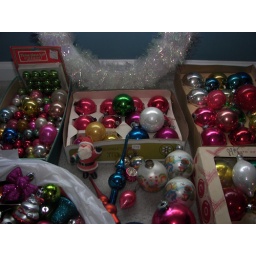
Yet another project! All of these ornaments I found in thrift stores except for the ones in the white bag in the foreground.